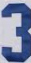
Number: 3